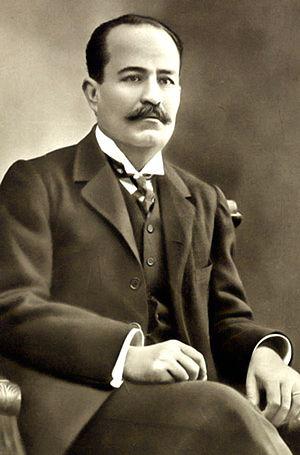
Jorge Zaydan ou Jirjî Zaydân, né le 14 décembre 1861 à Beyrouth et décédé le 21 juillet 1914 au Caire, est un écrivain libanais chrétien.
Au XIXᵉ siècle, la Nahda que l’on peut traduire par « essor » ou « force » est un mouvement transversal de « renaissance » culturelle arabe moderne, à la fois littéraire, politique, culturel et religieux. Initialement, cette mouvance est largement influencée par les évènements historiques en Égypte. Elle est liée à la décomposition politique de l’Empire ottoman et au moment de réinvention identitaire du monde arabe qui l’accompagne.